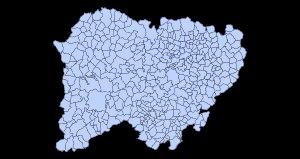
Liste des 362 communes de la province de Salamanque dans la communauté autonome de Castille-et-León en Espagne.